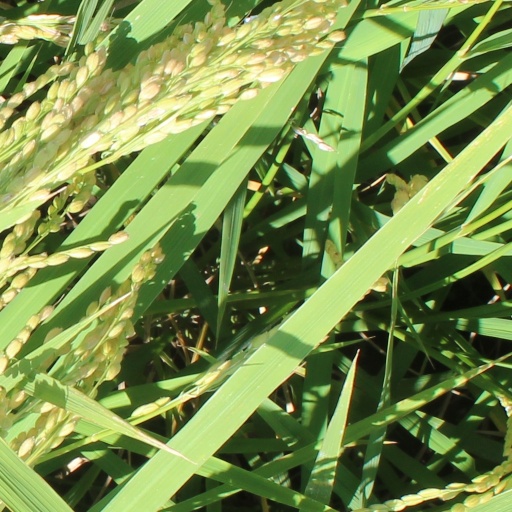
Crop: rice